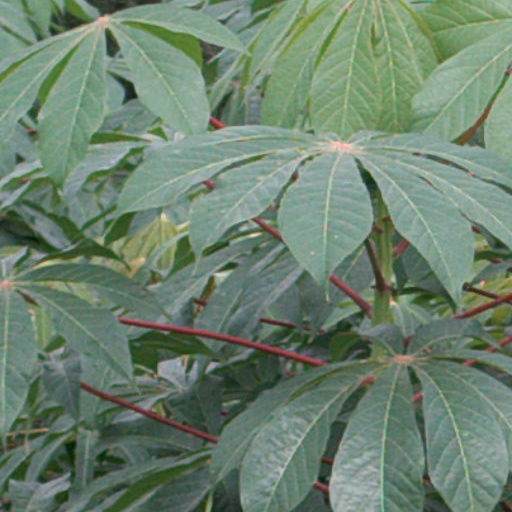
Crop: cassava